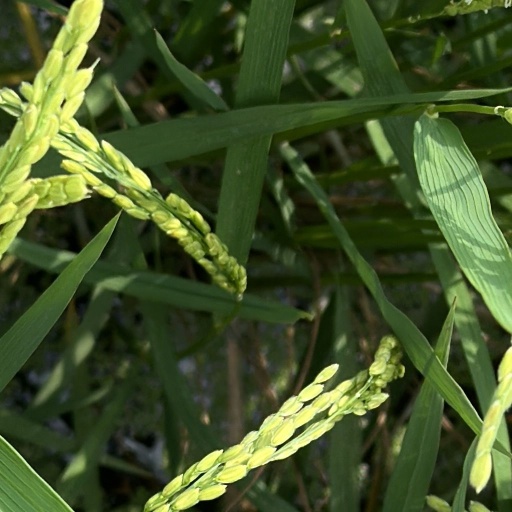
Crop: rice